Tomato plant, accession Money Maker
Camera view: vertical (180 deg); turntable rotation: 120 degrees
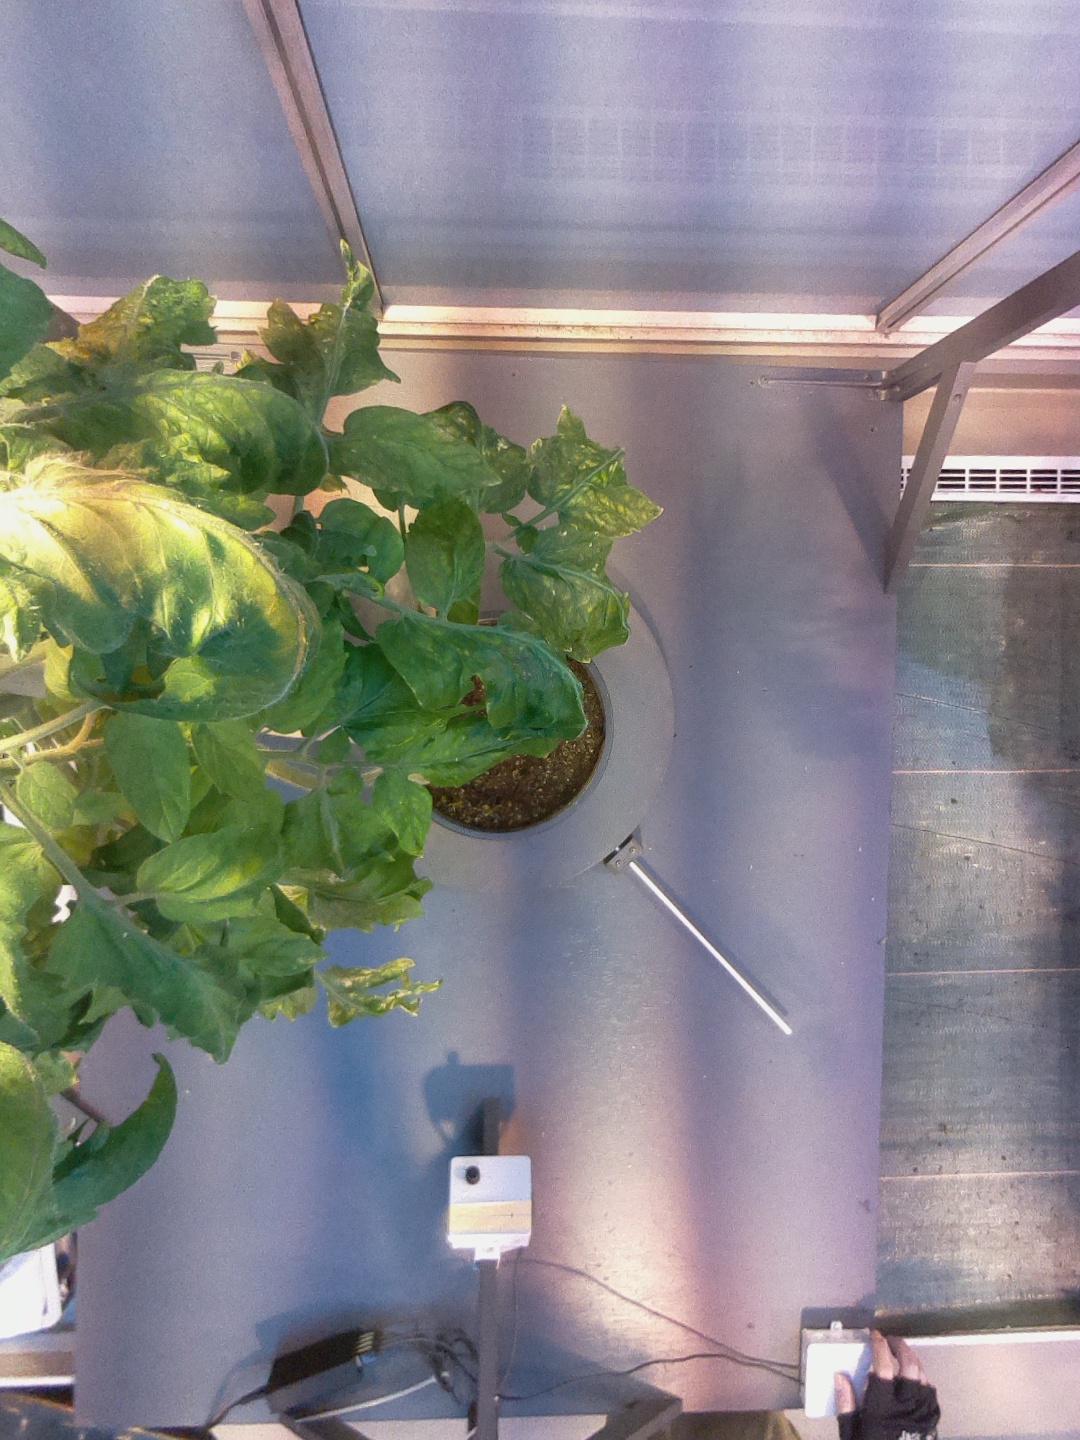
BBCH growth stage 76: 60%-70% of final fruit size